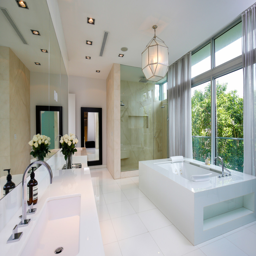
there are bedrooms , including one in the guest house , and full bathrooms .